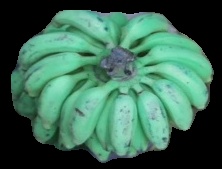
Variety: elakki-bale
Grade: grade3